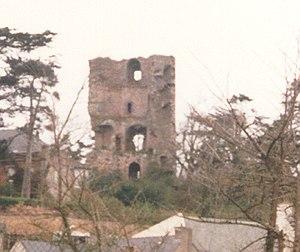
Ce tableau présente la liste de tous les monuments historiques classés ou inscrits dans la ville de Saint-Brieuc, Côtes-d'Armor, en France.